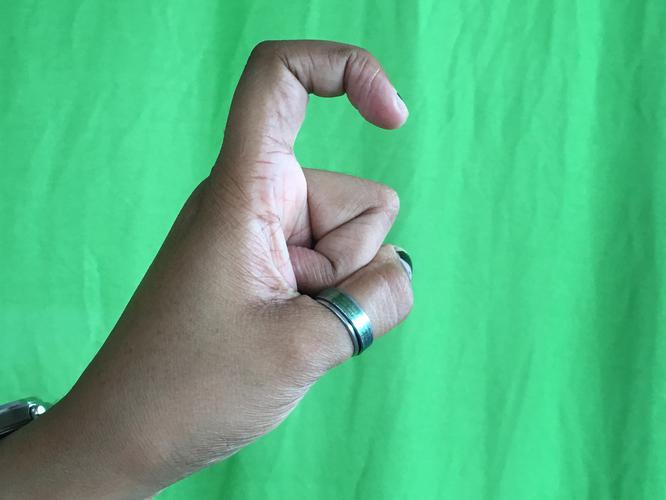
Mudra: Tamarachudam
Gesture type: single_hand